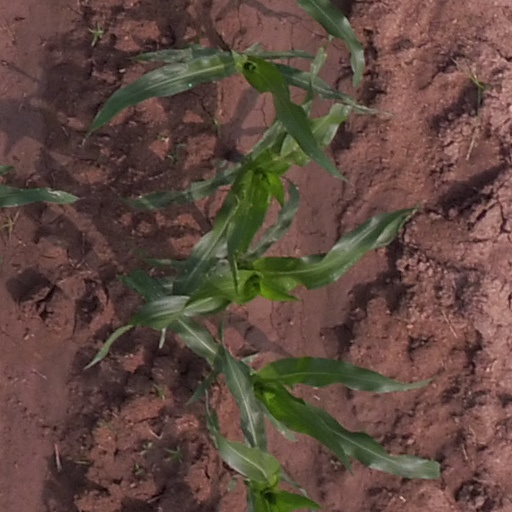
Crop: maize; corn